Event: Nepal Earthquake
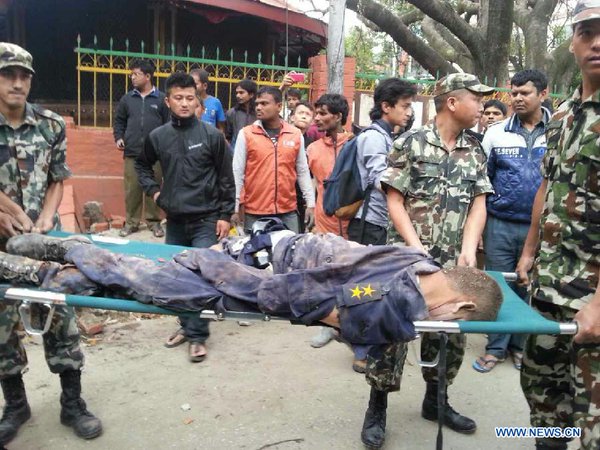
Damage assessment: damage